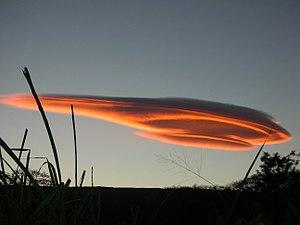
Un altocumulus lenticularis ou nuage lenticulaire est une des espèces d'altocumulus stationnaire en forme de profil d'aile d'avion qu'on retrouve en aval du sommet des montagnes sous le vent, signalant la présence d'un ressaut ou d'une onde orographique. En réalité, il se reforme en permanence du côté du vent et se dissout de l'autre côté, réalisant un nuage stationnaire contrastant avec le vent horizontal fort à cette altitude qui devrait le déplacer rapidement. L'espèce lenticularis peut également se retrouver dans d'autres familles de nuages, dont le cirrocumulus lenticularis à haute altitude et le stratocumulus lenticularis à basse altitude, selon le niveau où se produit l'onde à leur source.